Linear progression

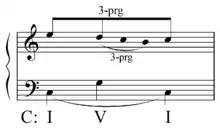
Decorated third progression . Whereas originally D5 was the nonchord tone in E5-(D5)-C5, here it becomes a chord tone because it is supported by G3 in the bass, and this chord itself is elaborated D5-(C5)-B4, where C5 is the nonchord tone.

In music, particularly Schenkerian analysis, a linear progression ("Auskomponierungszug" or "", abbreviated: "Zg.") is a passing note elaboration involving stepwise melodic motion in one direction between two harmonic tones. "The compositional unfolding of a specific interval, one of the intervals of the chord of nature." For example: -- over the tonic. According to Schenker: "A linear progression always presupposes a passing note; there can be no linear progression without a passing note, no passing note without a linear progression." In German "Zug" may be combined with prefixes to create related words such as "Untergreifzug", a linear progression rising from a lower voice, "Uebergreifzug" ("reaching over"), a linear progression overlapping another, or "Terzzug", linear progression through a third. The term "Zug" may best be translated as "a direct, unimpeded motion from one place to another."